Bexley High School

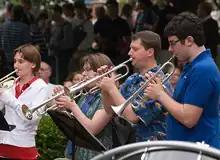
BHS Jazz Band with their director Andrew Johnson on trumpet

Jazz Band is a Co-Curricular, Board of Education-supported class where students receive a grade and credit for participation. It performs several concerts throughout the year. To join, auditions are necessary, and most instruments are accepted. The Jazz Band has traveled to conferences (Beaver Creek Jazz Festival and Capital University Jazz and World Music Festival).